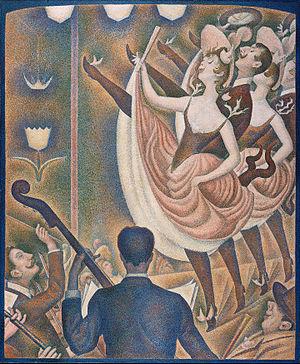
Le Chahut
Le Chahut est une peinture à l'huile sur toile réalisée entre 1889 et 1890 par le peintre français Georges-Pierre Seurat. Le tableau est conservé au Musée Kröller-Müller d'Otterlo.
Georges Seurat, né à Paris le 2 décembre 1859 et mort le 29 mars 1891, dans la même ville, est un peintre et dessinateur français, inventeur de la technique dite divisionniste, de division du ton, appelée également peinture optique ou chromo-luminarisme, et plus couramment pointillisme. Considéré avec Cézanne, Gauguin et Van Gogh, comme un des quatre grands peintres du post-impressionnisme, auteur d’œuvres devenues iconiques de la peinture du 19e siècle, il est l'auteur d'une œuvre restreinte mais qui a fortement influencé les avant-gardes du 20e siècle, fauvisme, cubisme, futurisme, mouvements qui se sont revendiqués de lui. Seurat est l'un des principaux artistes français et a fait l'objet de très nombreuses études par les historiens d'art français et étrangers, notamment André Chastel, Roger Fry, Robert Goldwater, Louis Hautecœur, Robert L. Herbert, Benedict Nicolson, Walter Pach, Robert Rey, Meyer Schapiro.